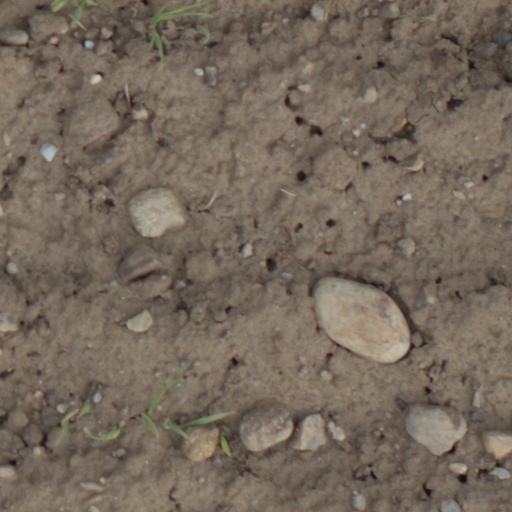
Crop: wheat